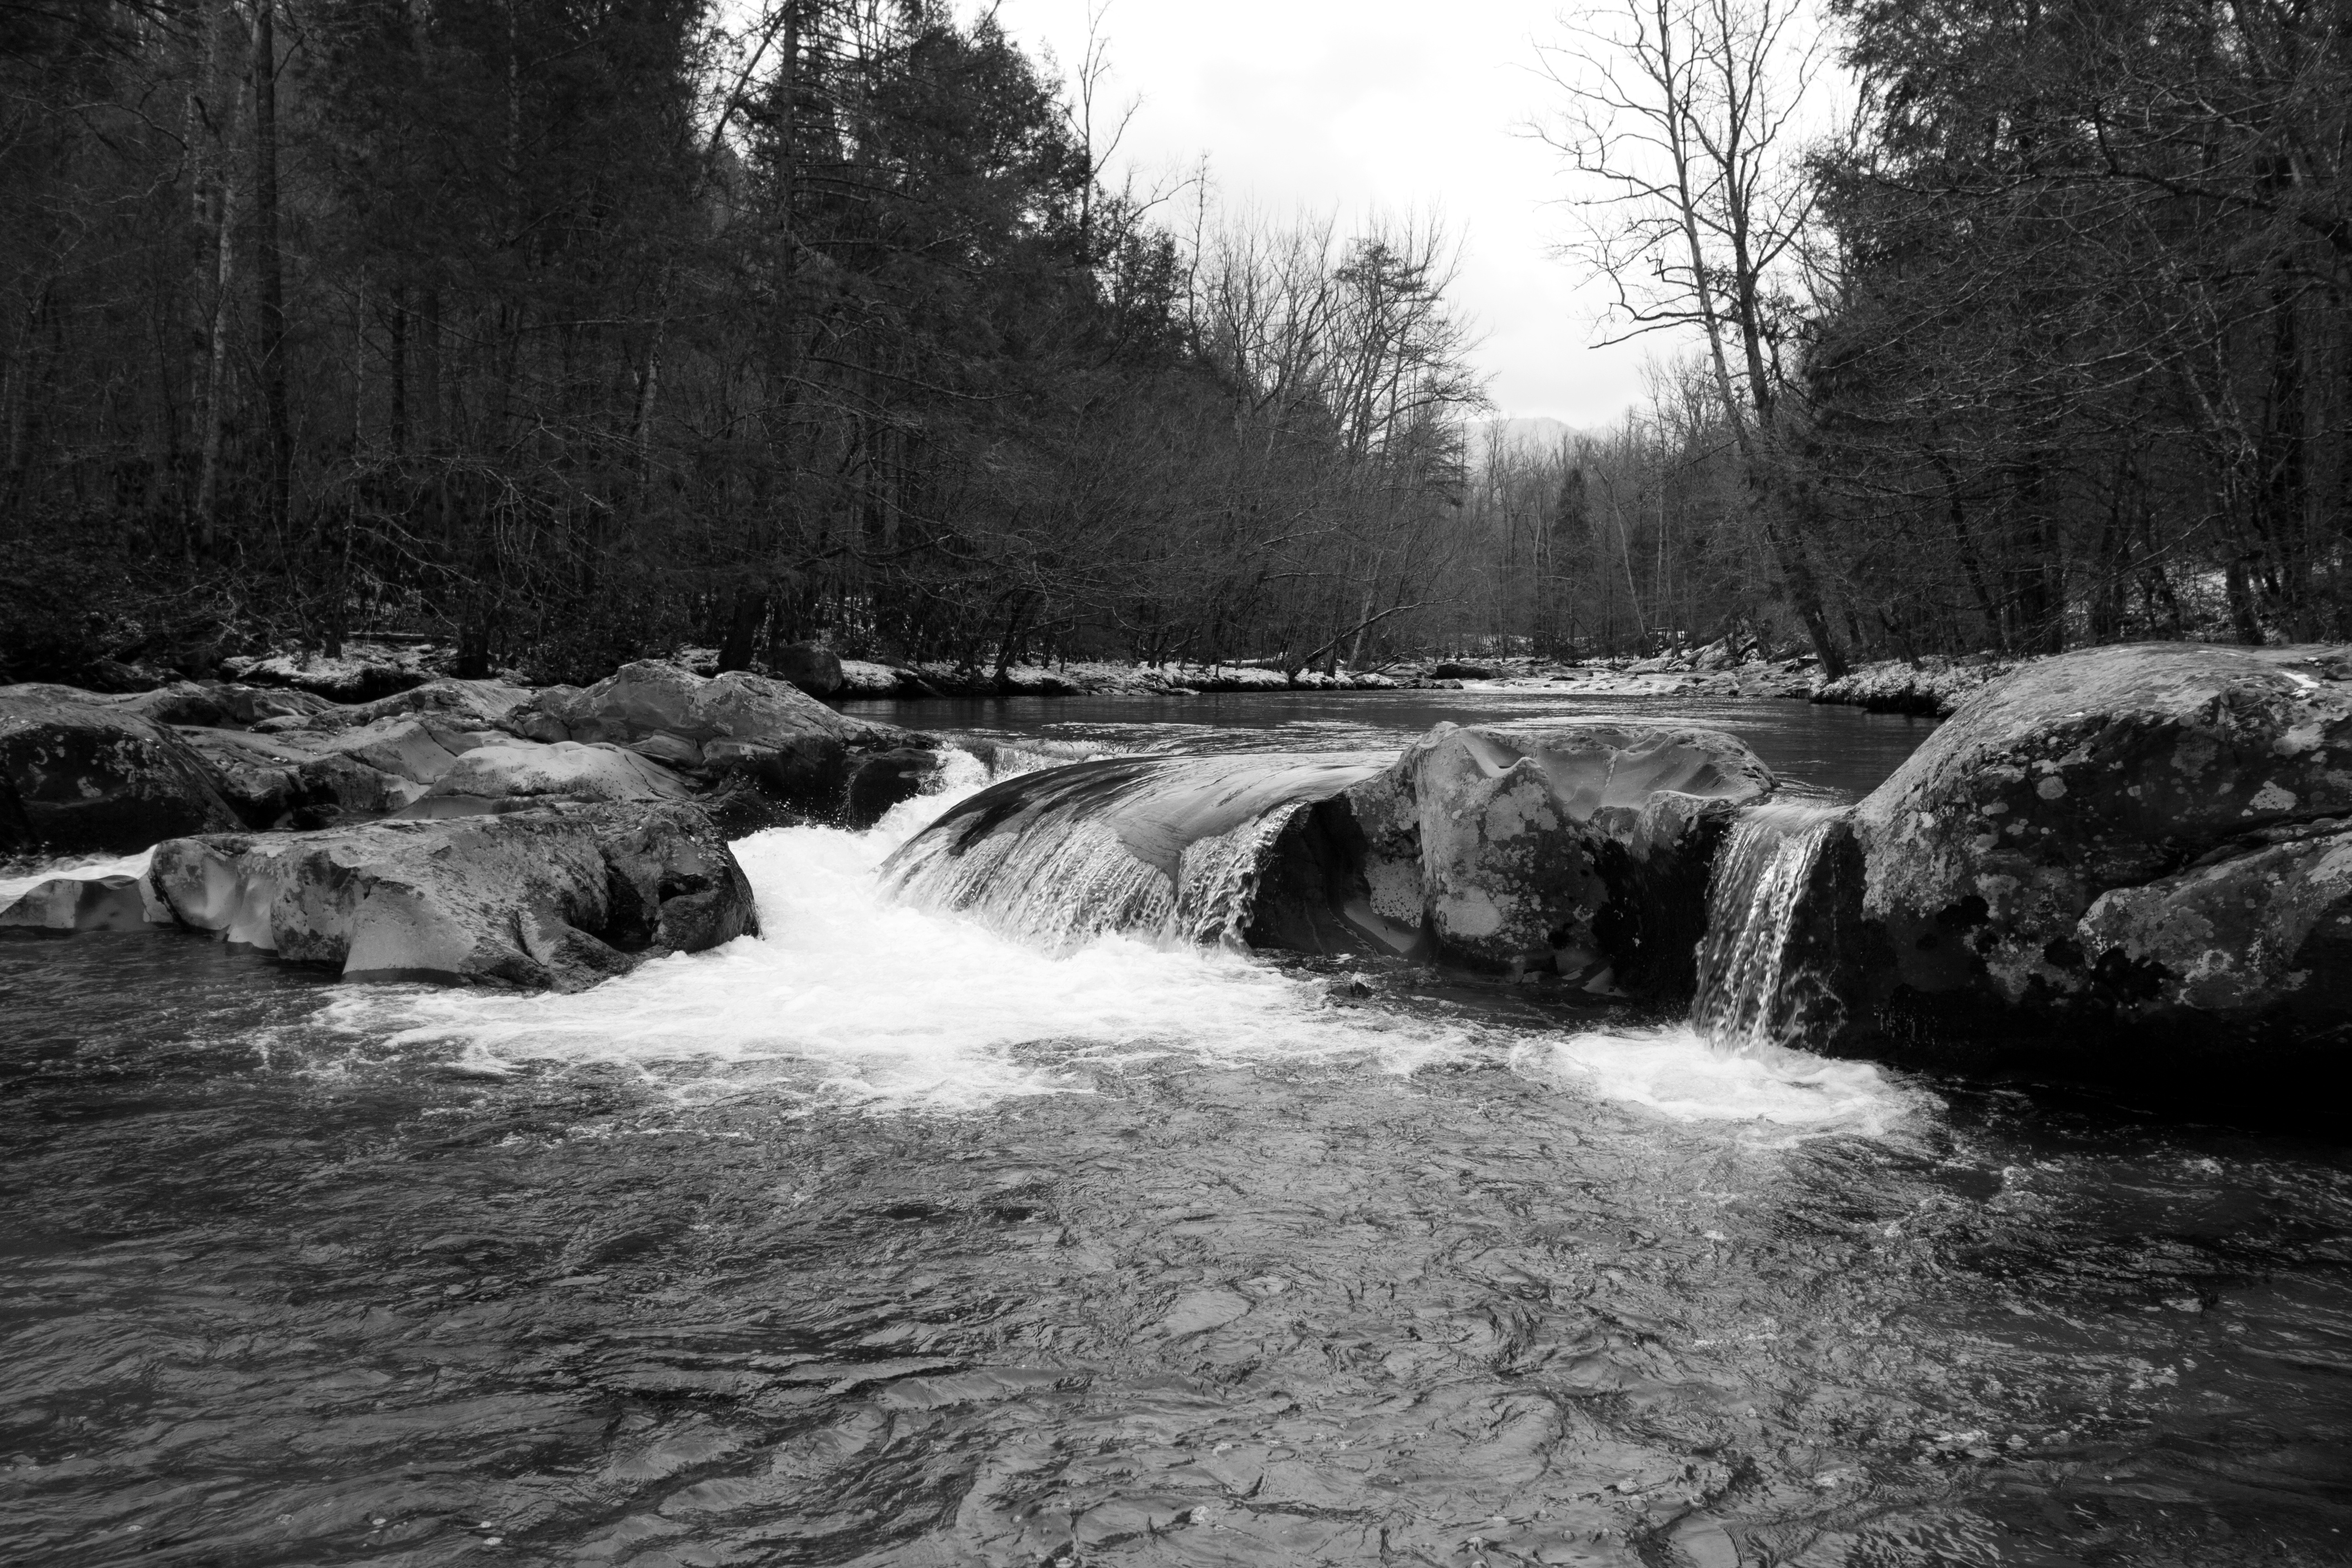
landscape, tree, water, nature, forest, rock, waterfall, creek, wilderness, winter, black and white, river, stream, rapid, monochrome, season, body of water, water feature, watercourse, monochrome photography